Lannemezan station

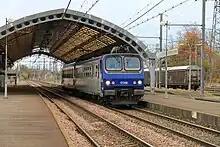
A SNCF Class Z 7300 at Lannemezan station

Lannemezan is a railway station in Lannemezan, Occitanie, France. The station is on the Toulouse–Bayonne railway line and the former Lannemezan–Arreau railway line. The station is served by Intercités (long distance) and TER (local) services operated by the SNCF.